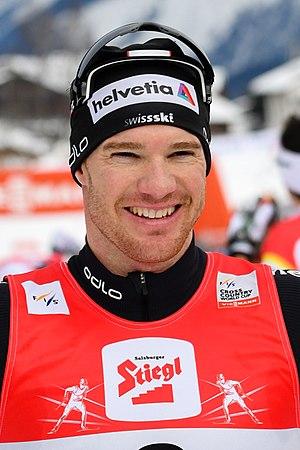
Dario Cologna, né le 11 mars 1986 à Santa Maria Val Müstair, est un fondeur suisse qui a commencé sa carrière en 2002. Il est l'un des meilleurs fondeurs de l'histoire. Premier Suisse à remporter un titre olympique, à l'occasion du quinze kilomètres libre en 2010, il remporte deux autres titres olympiques quatre ans plus tard lors des Jeux de Sotchi, sur le skiathlon et le quinze kilomètres classique. Lors du quinze kilomètres libre des Jeux de 2018 de Pyeongchang, il devient le premier fondeur de l'histoire à remporter trois titres sur la même distance